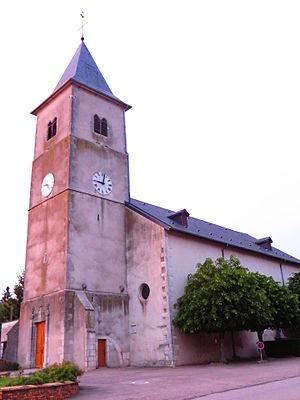
Ceintrey eglise
Ceintrey est une commune française située dans le département de Meurthe-et-Moselle en région Grand Est.